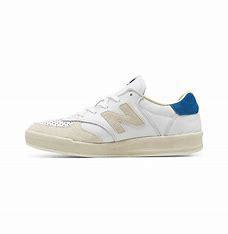
Brand: New
Model: Balance New Balance 300